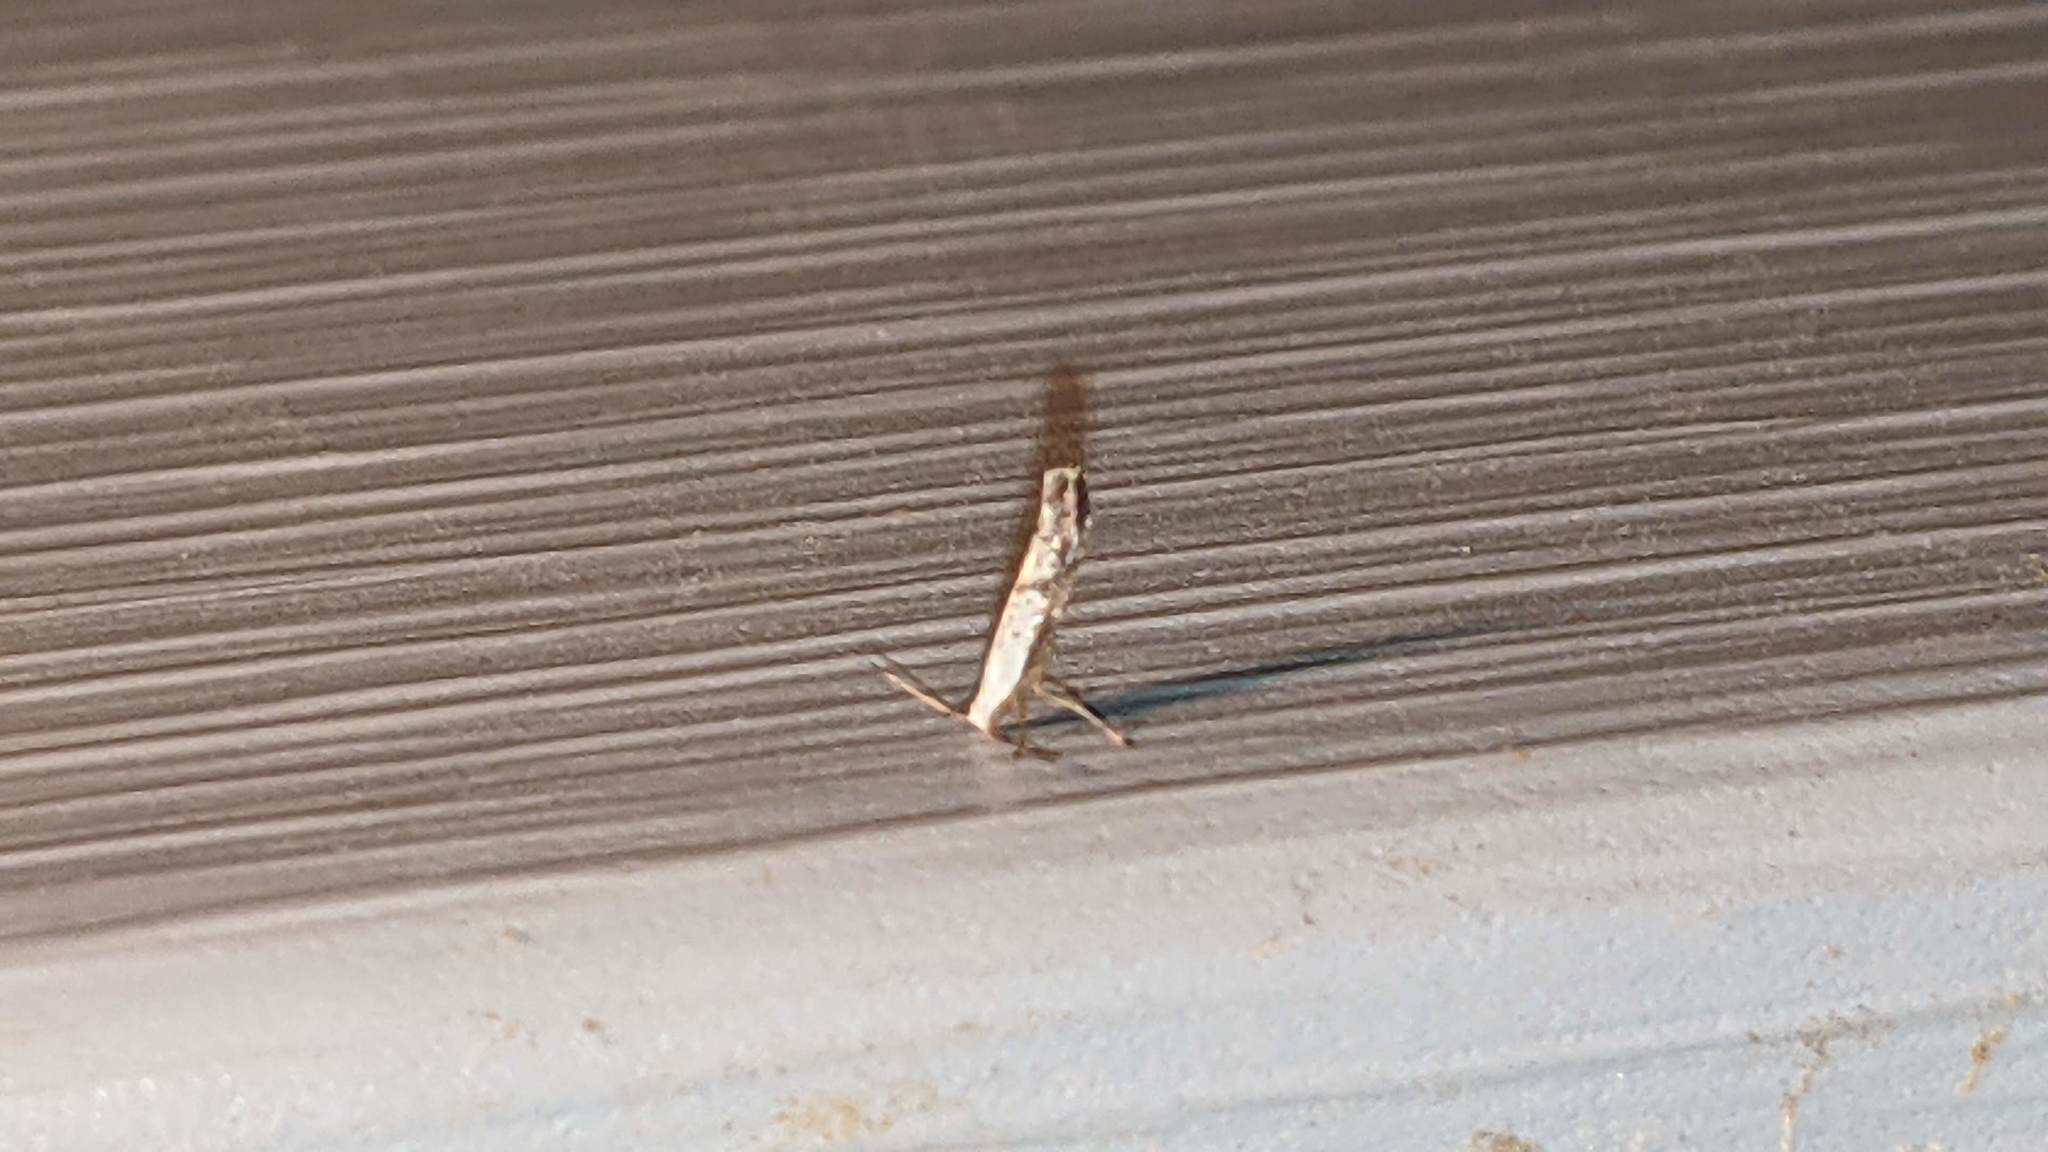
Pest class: diamondback_moth